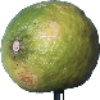
Label: Limes 1